Birth of the Boogie

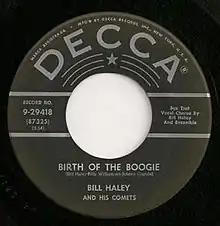
1955 Decca 45, 29418.

"Birth of the Boogie" is a 1955 song composed by Bill Haley with Billy Williamson and Johnny Grande. The song was released as a Decca single by Bill Haley and His Comets, peaking at #17 on the "Billboard" singles chart.